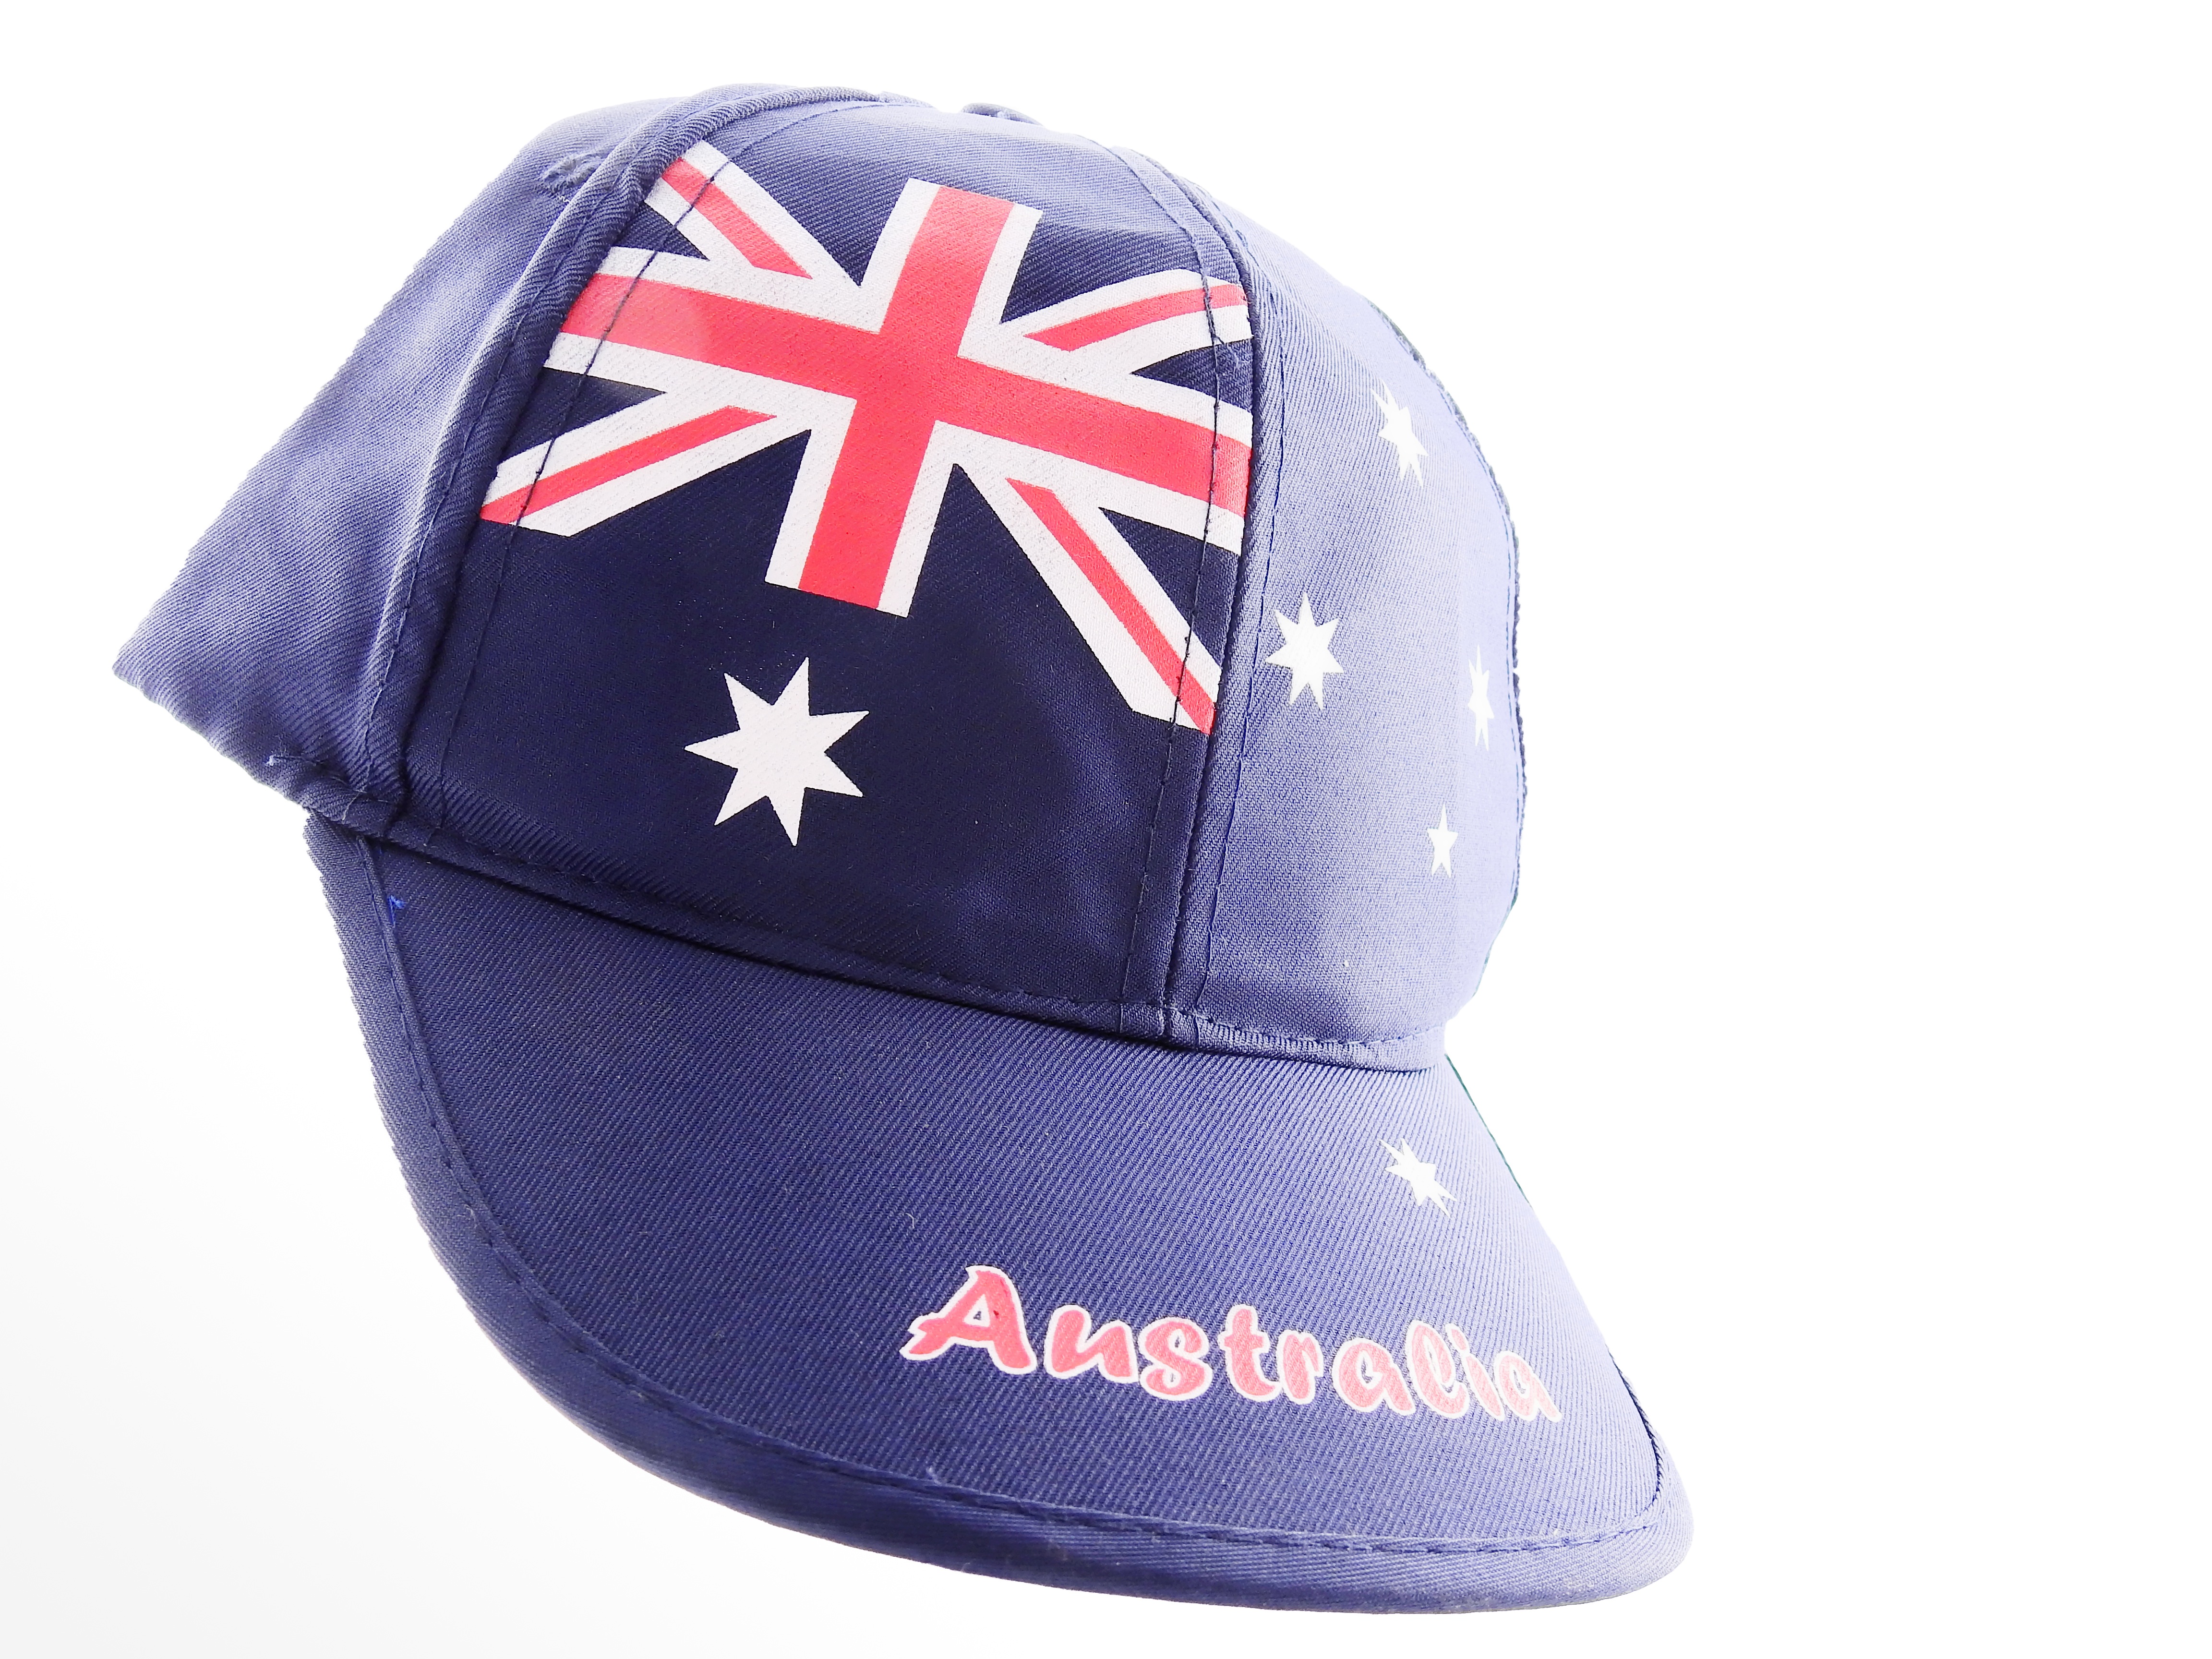
flag, clothing, headgear, brand, product, australia, baseball cap, cap, headwear, capie, plate cap